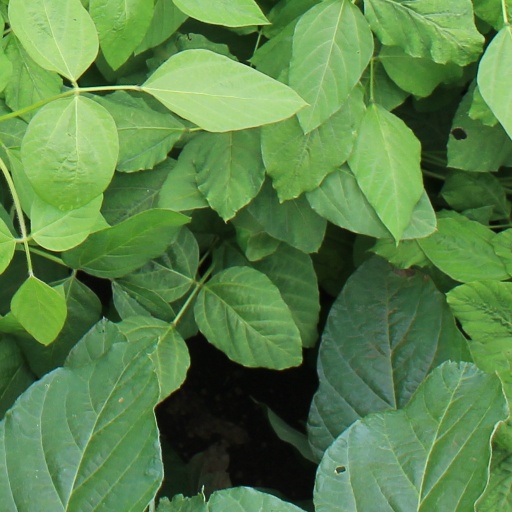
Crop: soybean